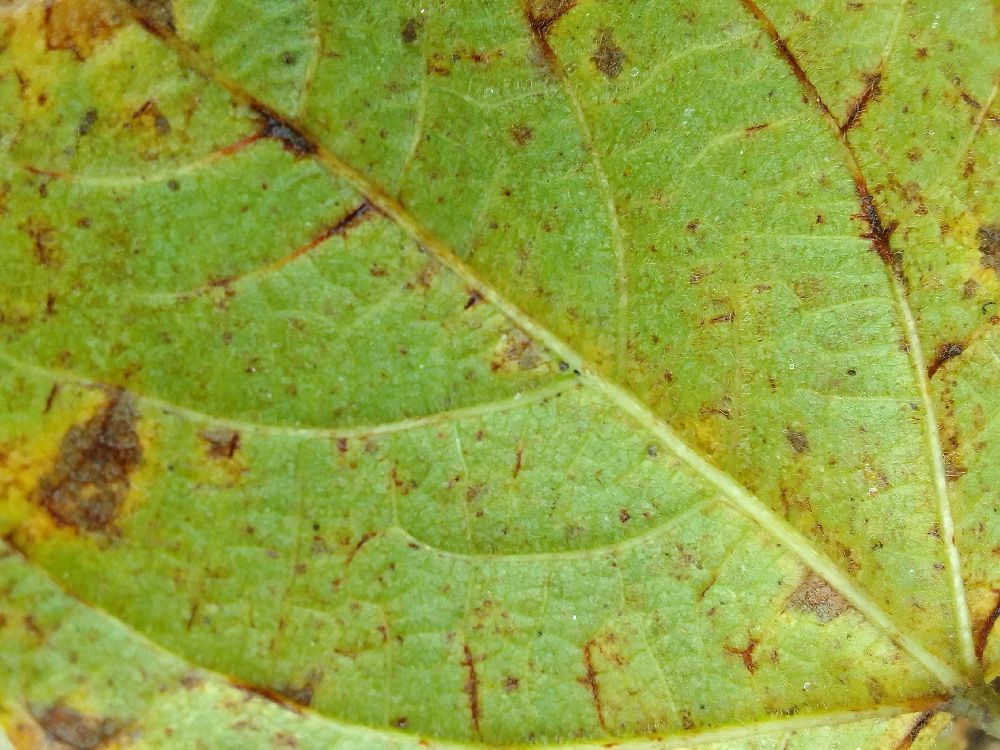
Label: anthracnose